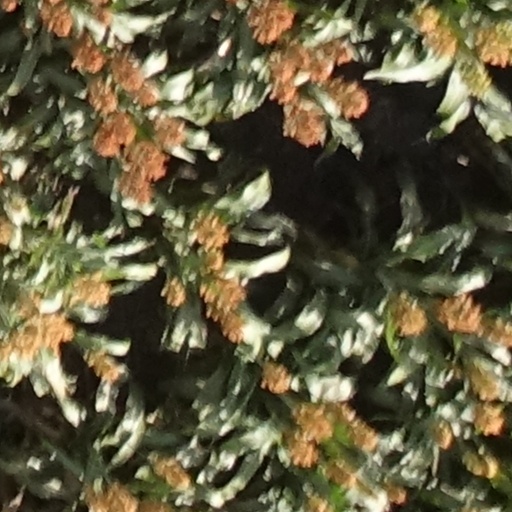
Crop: sorghum